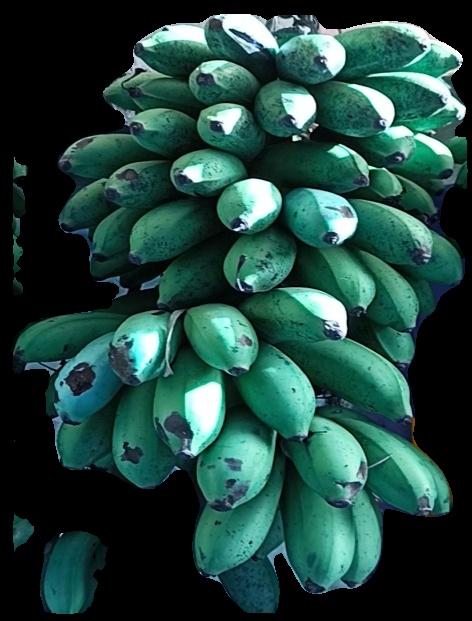
Variety: rasbale
Grade: grade2